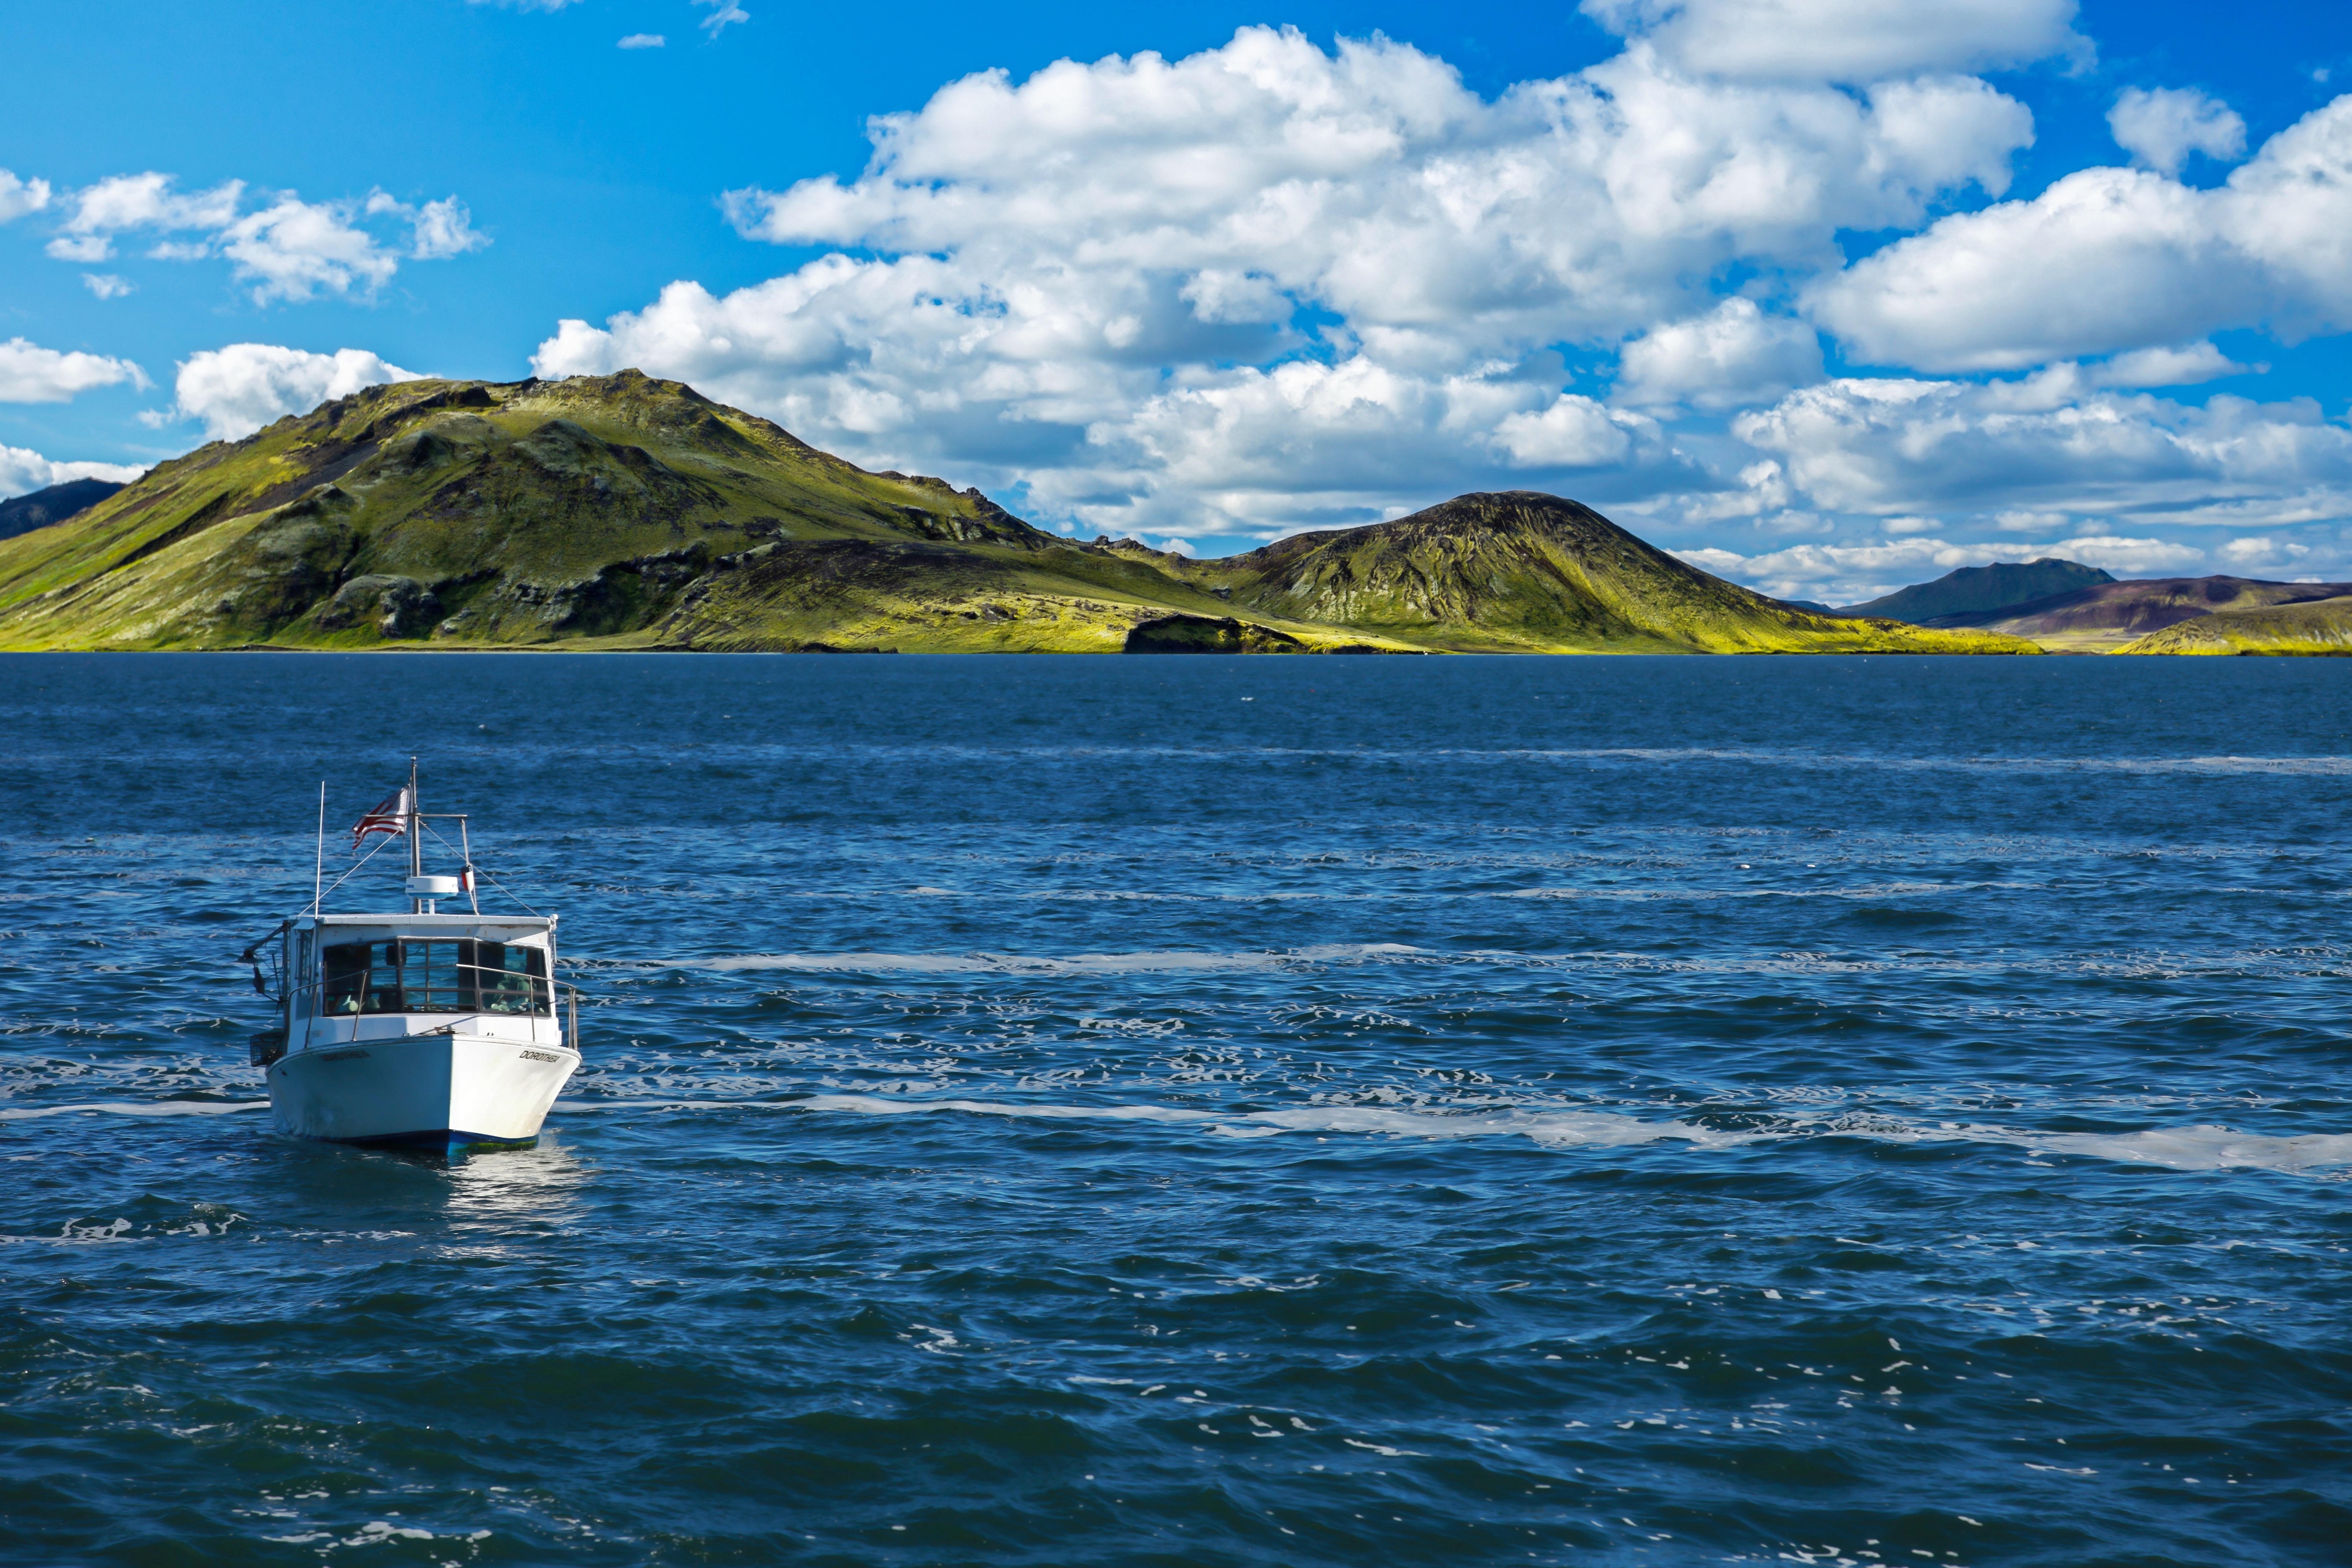
landscape, sea, coast, water, nature, outdoor, rock, ocean, horizon, sky, boat, shore, wave, lake, ship, summer, travel, vessel, vehicle, scenic, seascape, scenery, bay, island, blue, fjord, tourism, blue sky, cruise, hills, clouds, nautical, boating, mountains, landscapes, beautiful, loch, cape, landform, nature landscape, beautiful landscape, sea scape